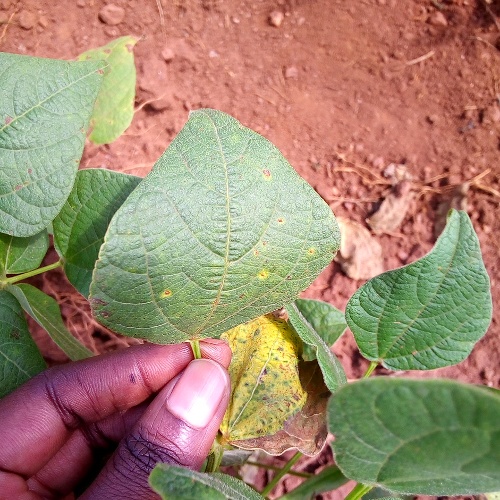
Leaf condition: bean_rust